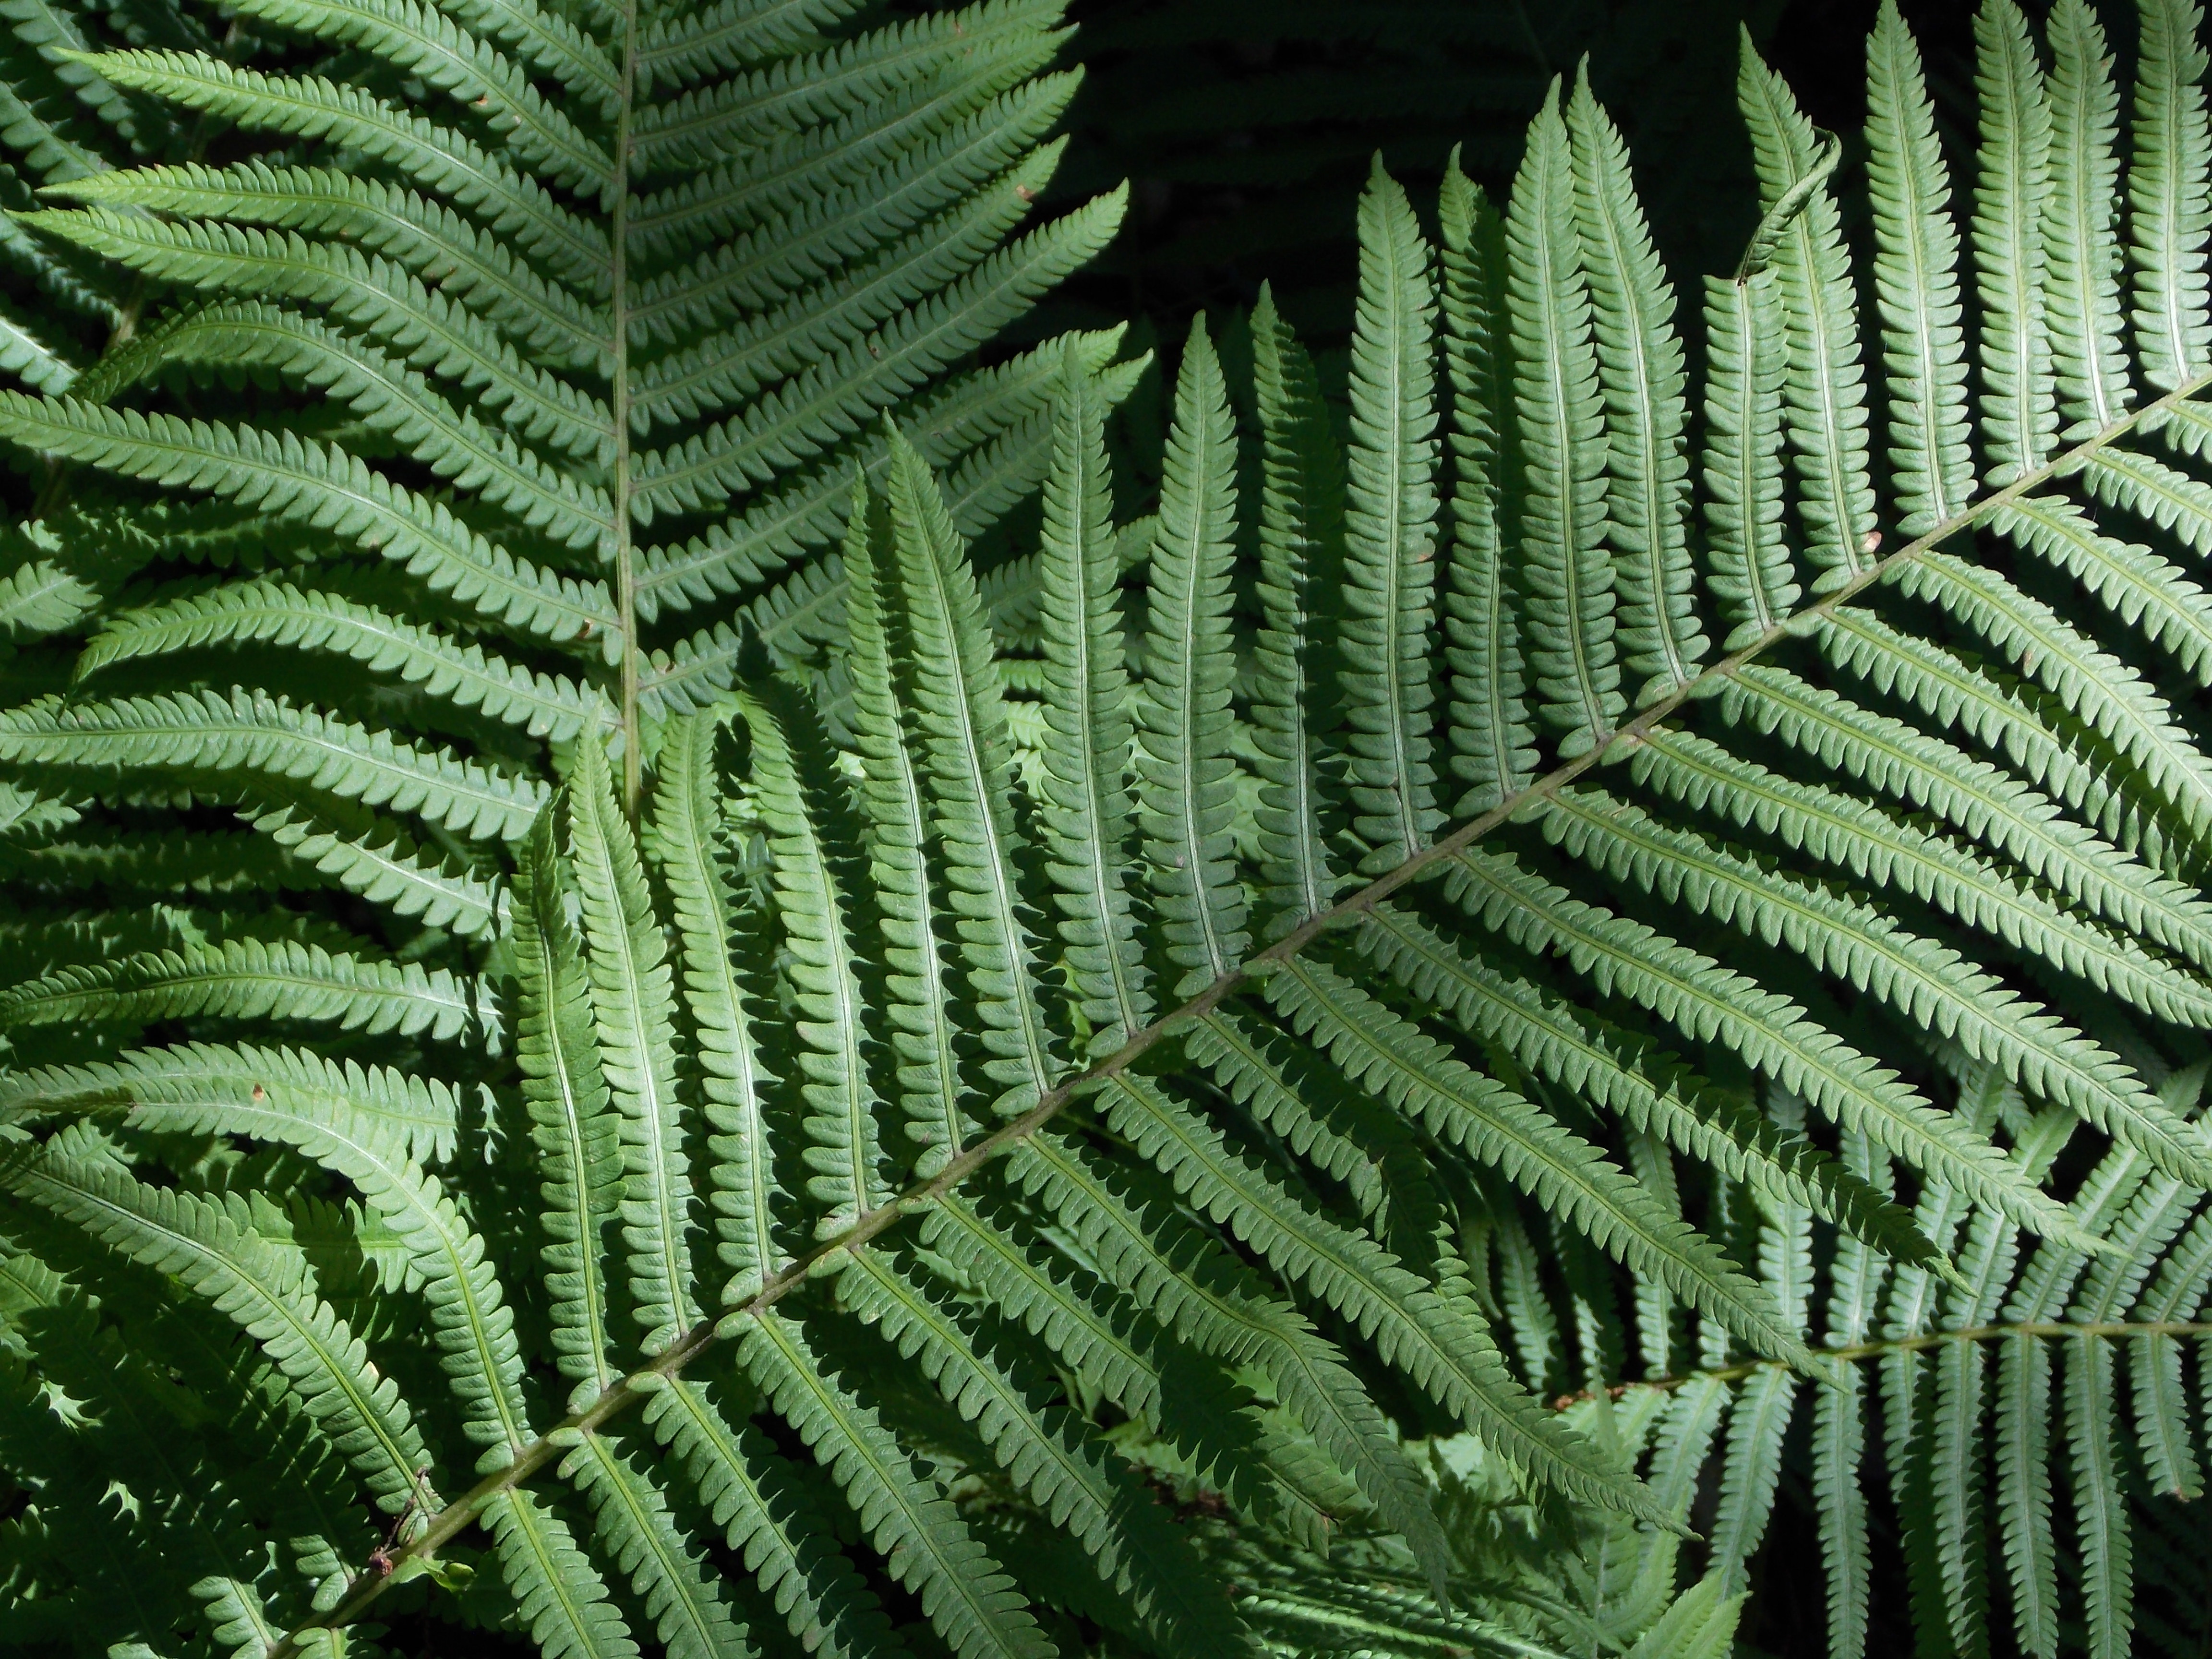
forest, plant, leaf, flower, green, jungle, botany, flora, fern, leaves, vegetation, rainforest, ferns, plant stem, land plant, ferns and horsetails, arecales, vascular plant, ostrich fern